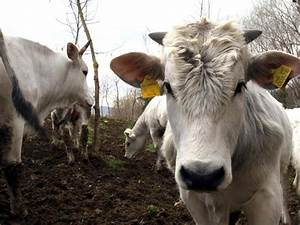
Label: mucca